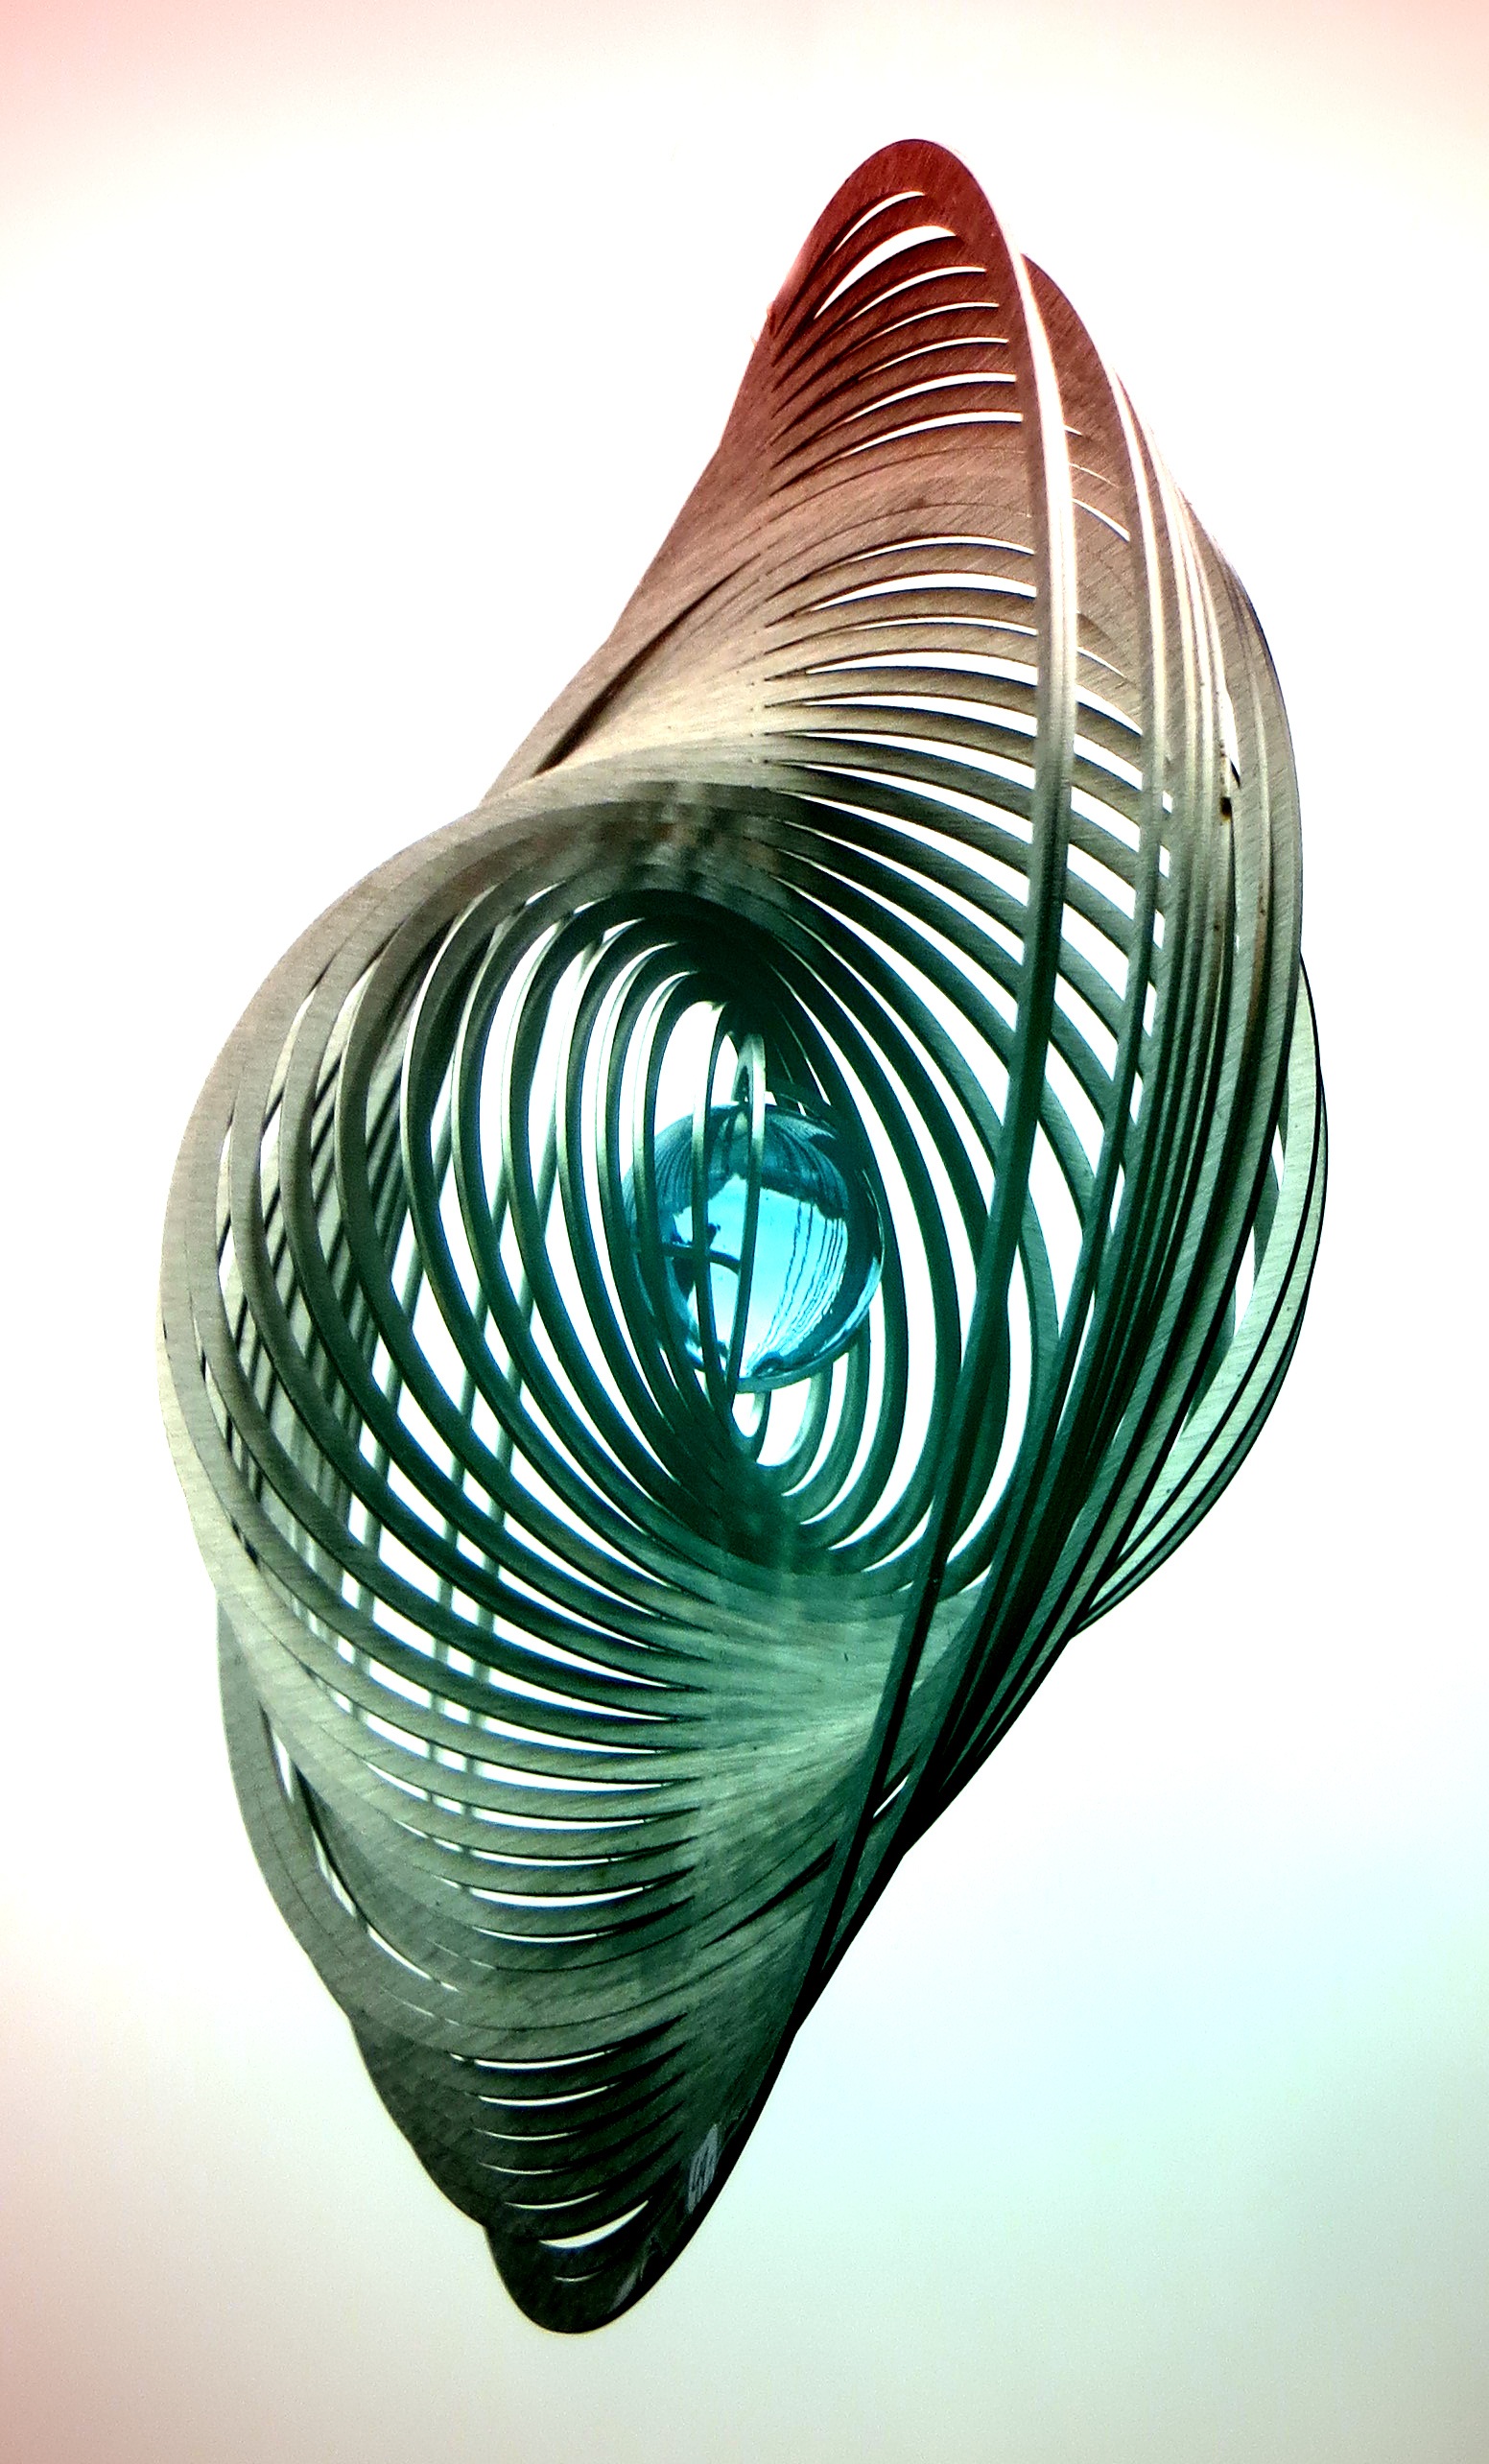
mobile, light, spiral, glass, vase, decoration, lamp, lighting, product, art, ball, light fixture, turn, glass ball, windspiel, modern art, aerodynamic, incandescent light bulb, cover jewelery